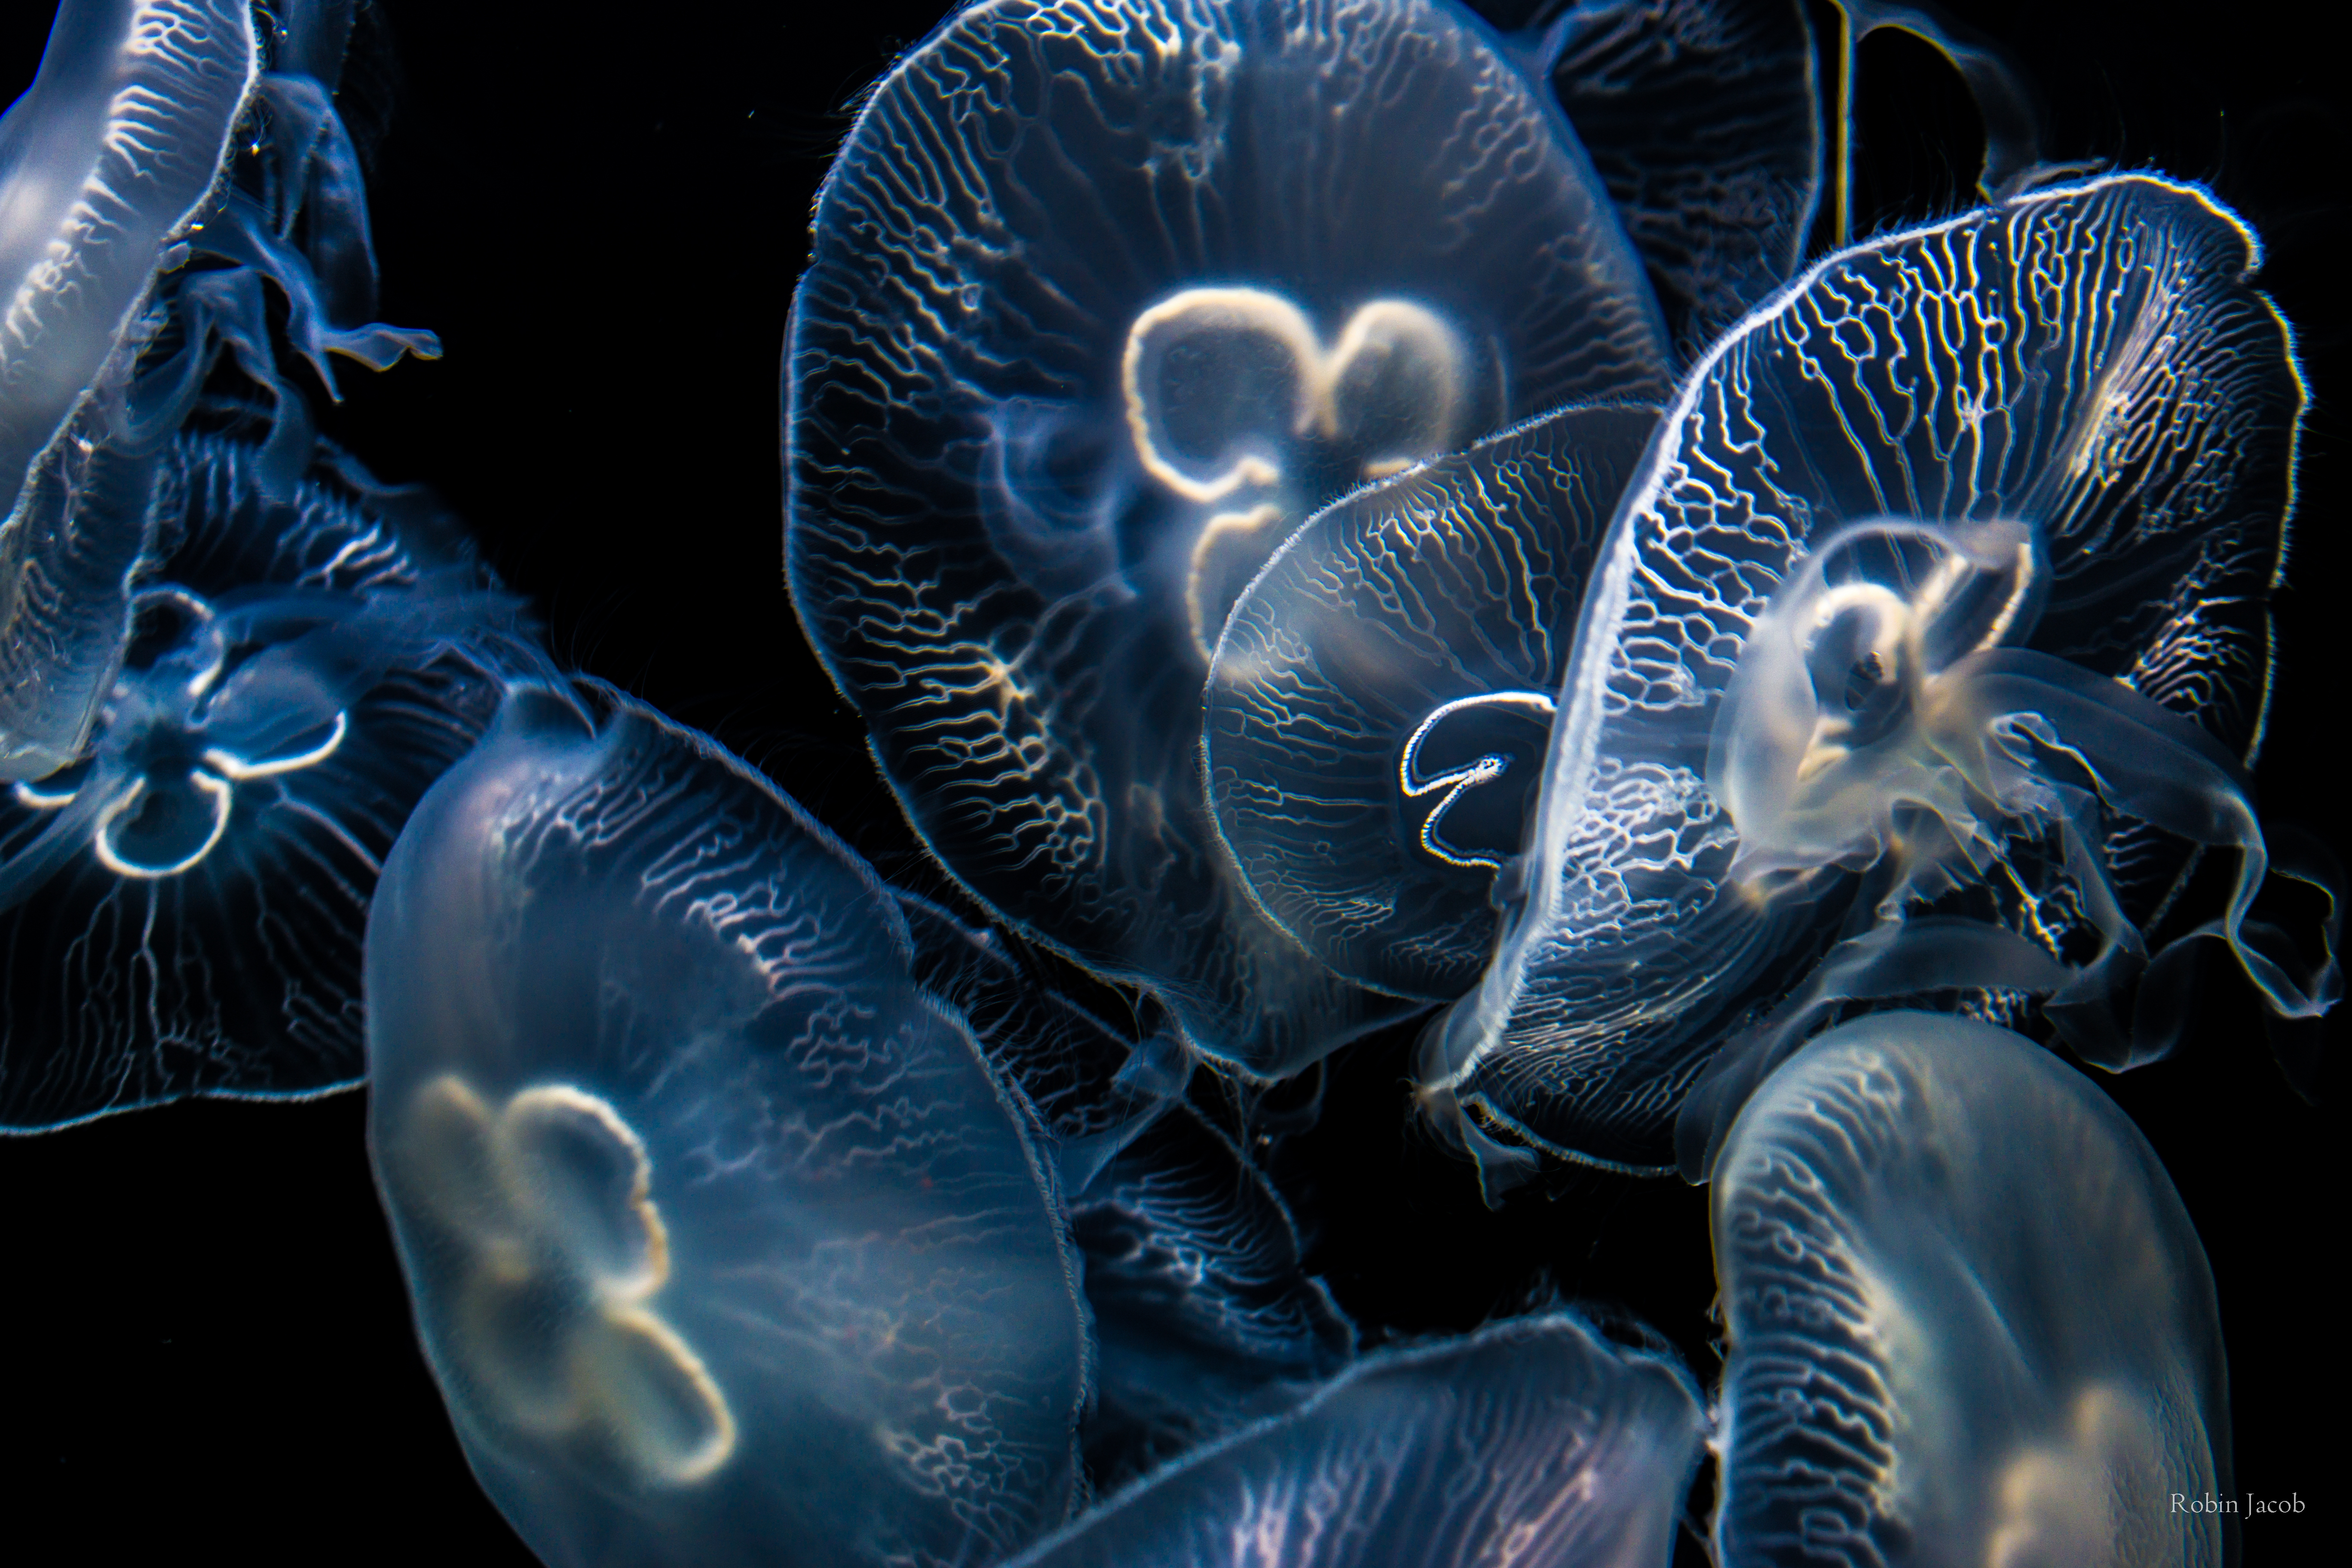
water, animal, dark, biology, jellyfish, blue, black, invertebrate, cnidaria, wasser, schwarz, tier, organ, blau, qualle, dunkel, macro photography, organism, marine biology, marine invertebrates, deep sea fish, fractal art